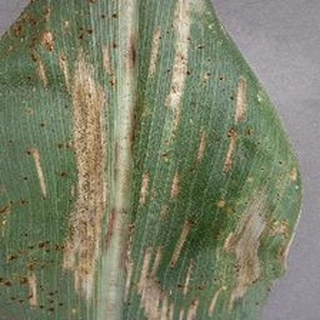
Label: corn_gray_leaf_spot